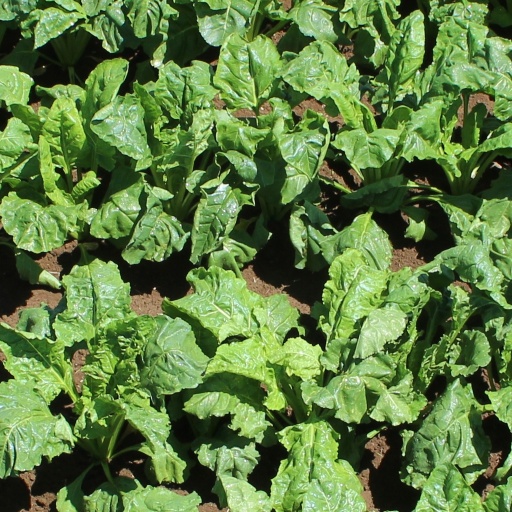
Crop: sugar beet